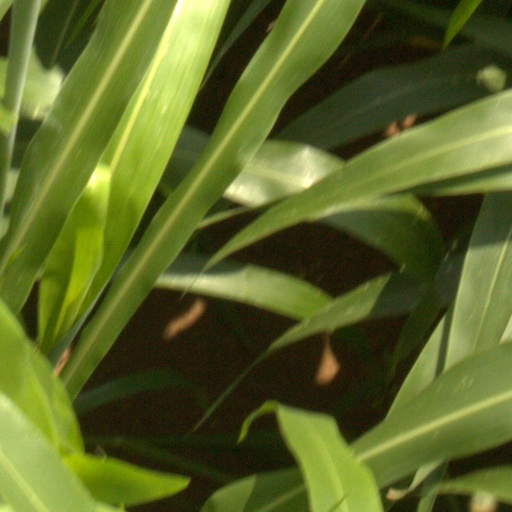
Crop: sorghum